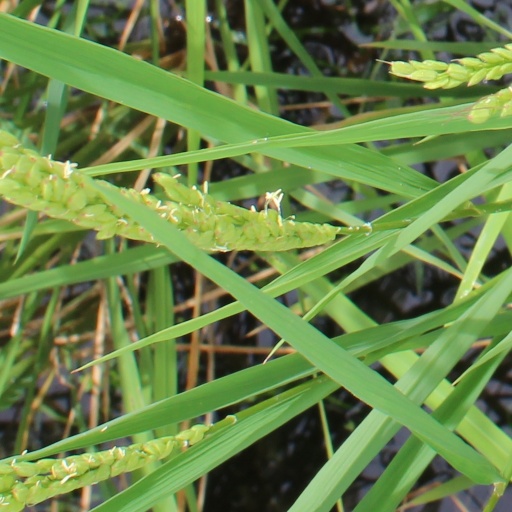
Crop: rice